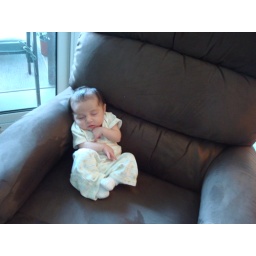
big girl Rachel sitting in Grandma's chair